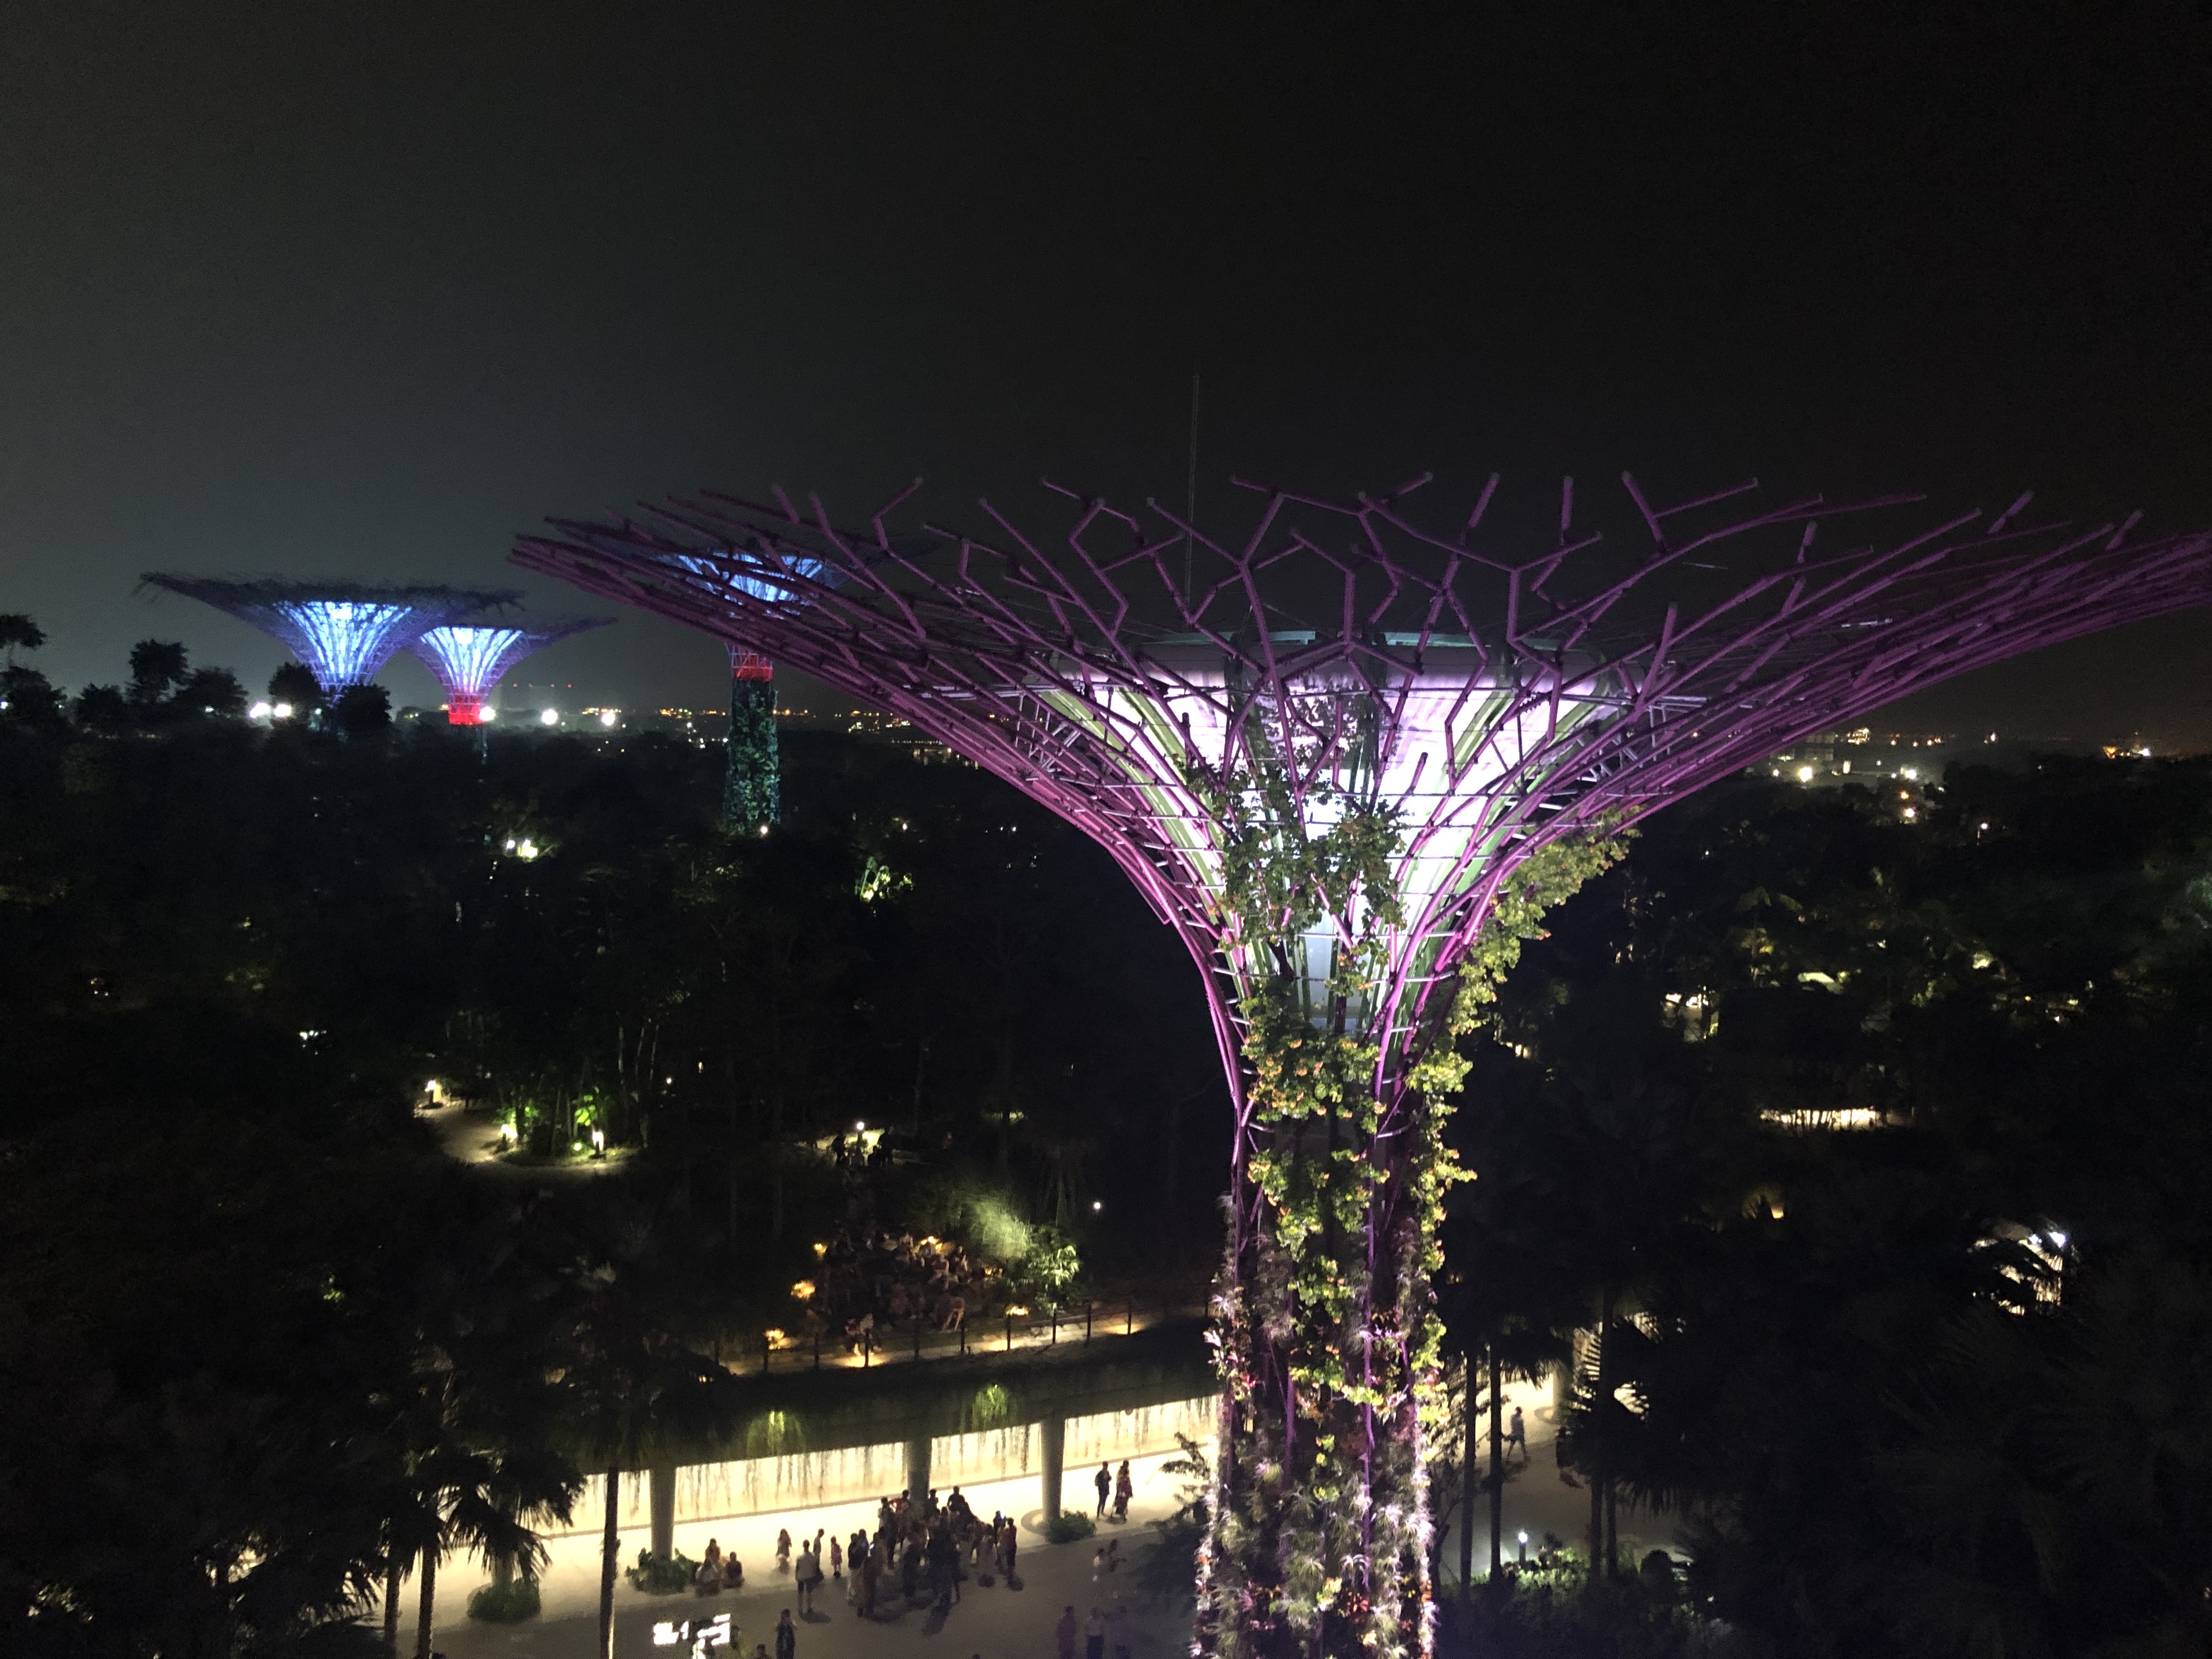
singapore, light, living, garden, night, scene, sky, building, street light, plant, tree, electricity, purple, cityscape, tower block, tower, midnight, city, metropolis, space, landscape lighting, darkness, bridge, electric blue, event, magenta, symmetry, skyscraper, light fixture, reflection, evening, mixed use, downtown, interior design, horizon, christmas decoration, holiday, skyline, water feature, tourist attraction, overpass, christmas lights, fixed link, landscape